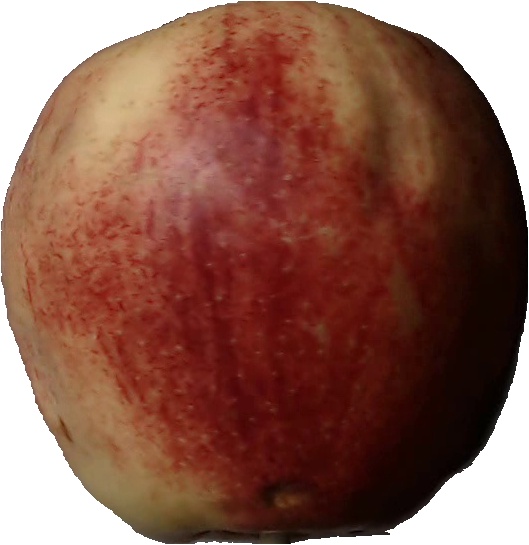
Label: apple_red_3